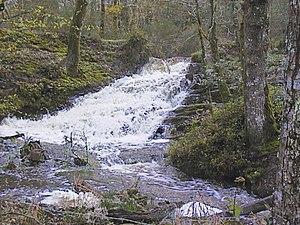
Déversoir de l'étang de Beauvais (étang d'En-haut) de Paimpont en France en avril 1998 (débit très élevé) (cascade réduite à quelques litres par minute dans la période sèche
Un déversoir ou évacuateur de crue est une structure construite pour dériver ou évacuer l'eau retenue derrière un vannage ou barrage fixe, dont la hauteur excèderait une certaine limite.
Paimpont est une commune française située dans le département d'Ille-et-Vilaine en région Bretagne.